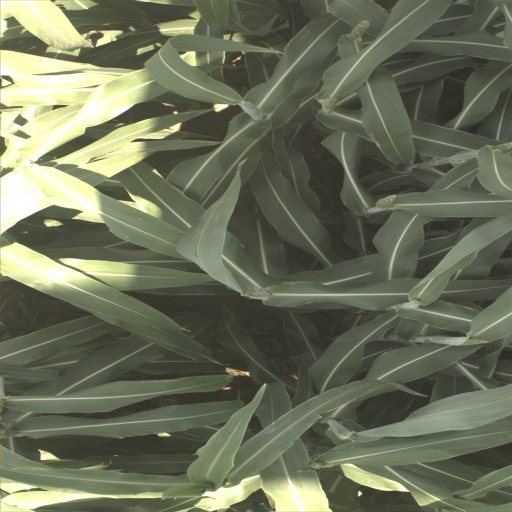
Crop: sorghum